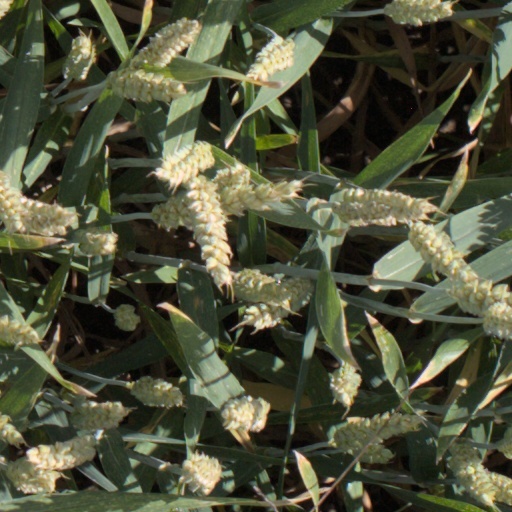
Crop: wheat